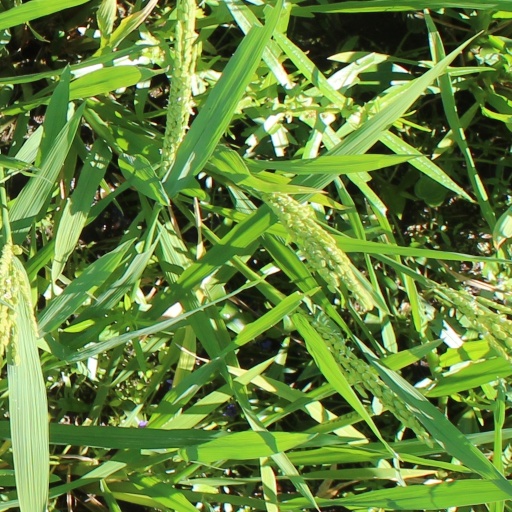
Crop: rice